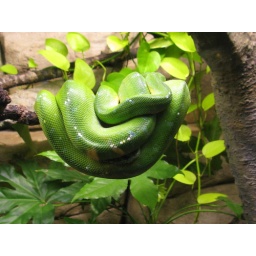
Snake in the tree doesn't work so well...and I'm sure there's grass around somewhere